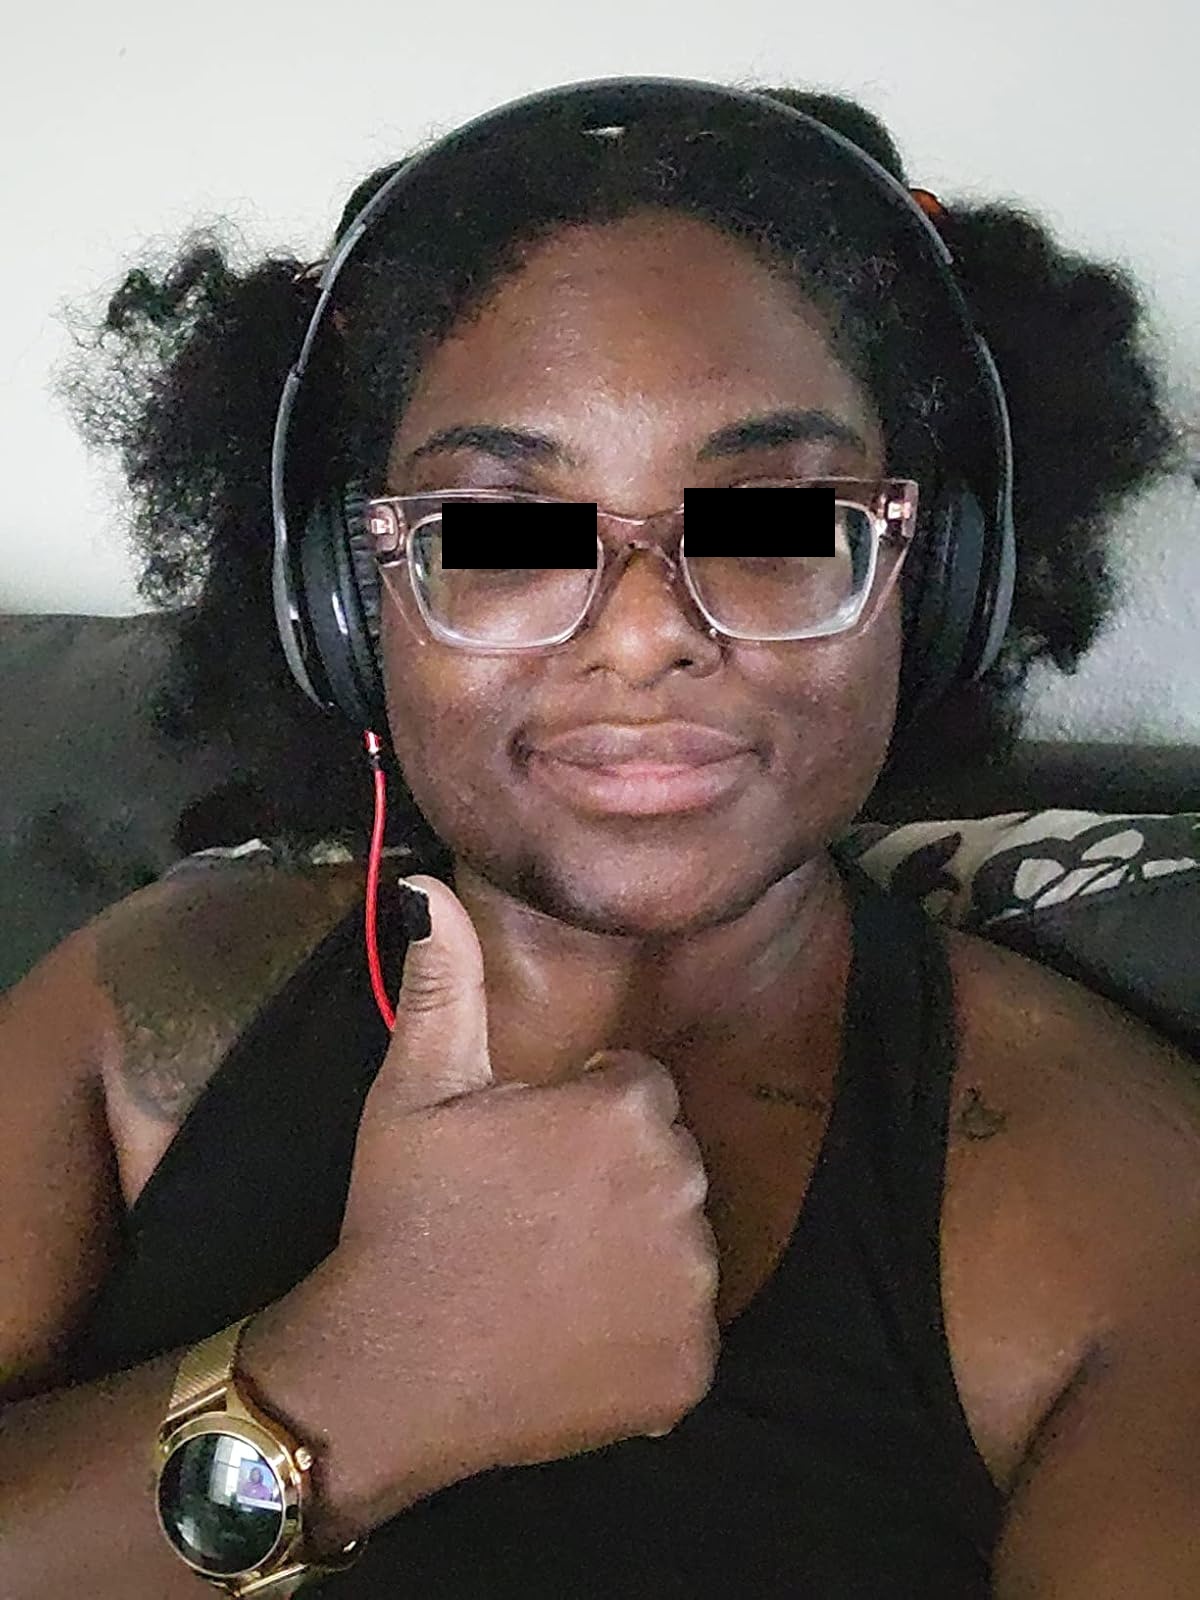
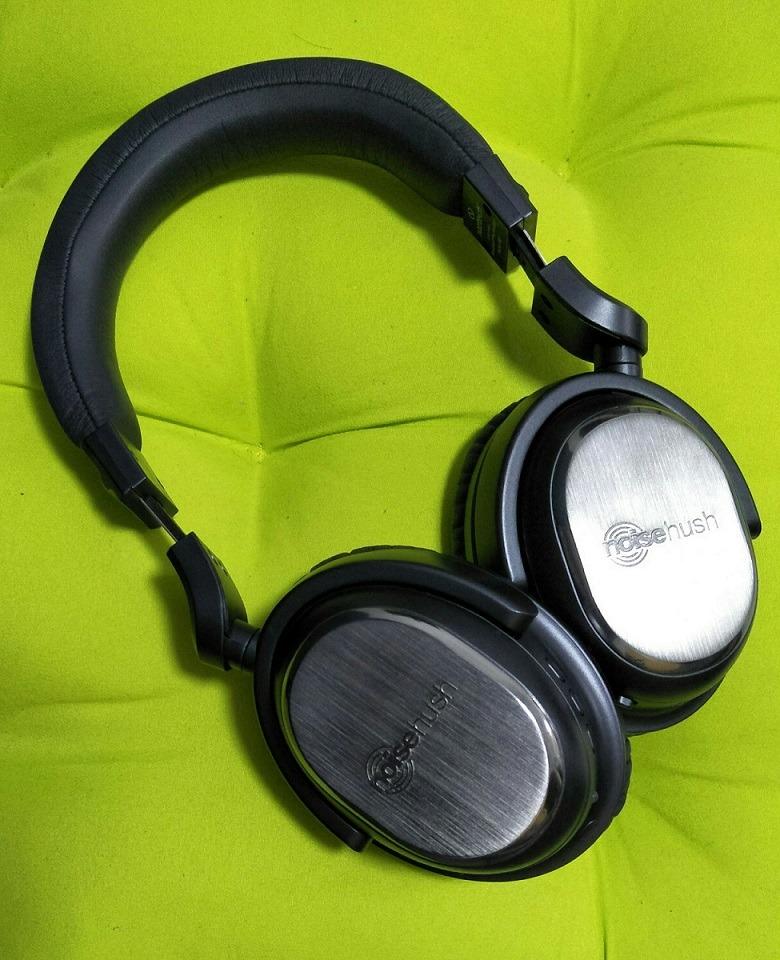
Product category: headphones
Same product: no